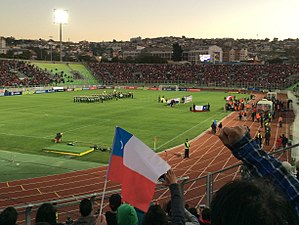
Copa América 2015 / Stadioner
Estadio Elias Figeroa
Copa América 2015 blev afholdt i Chile i perioden fra den 11. juni til den 4. juli 2015. Turneringen blev arrangeret af CONMEBOL, der er Sydamerikas fodboldforbund.